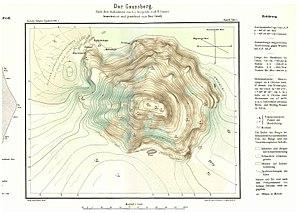
Le mont Gauss ou Gaussberg est un volcan éteint de la Terre Guillaume II en Antarctique. Il fait face à la mer de Davis.